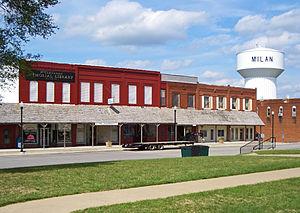
La ville de Milan est le siège du comté de Sullivan, situé dans l’État du Missouri, aux États-Unis. Sa population s’élevait à 1 960 habitants lors du recensement de 2010, estimée à 1 824 habitants en 2016.